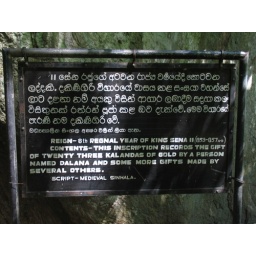
This sign erected by the Archaeology Dept. summerizes what has been written on the cave wall